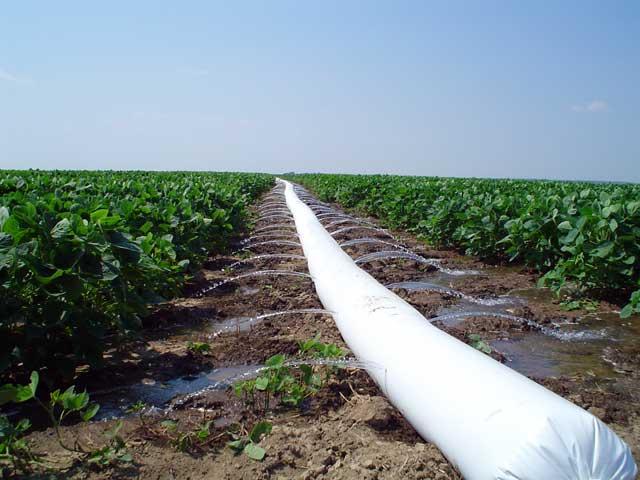
Mfumo wa kisasa wa umwagiliaji ukiendelea kwenye shamba kubwa, lililopandwa maharage ambayo yamestawi vizuri kwenye kipindi hiki yanapoelekea kuchanua maua na baadae kupatikana mazao mengi.